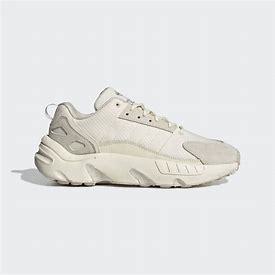
Brand: Adidas
Model: ZX 22 Boost